Panagiotis Kavvadias

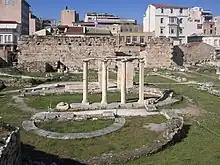
View of Hadrian's Library from the south, excavated in 1885–1886

On , a group of army officers known as the 'Military League' carried out the Goudi coup, which led to popular demonstrations against the political establishment and the resignation of the prime minister, Dimitrios Rallis. Kavvadias's subordinates launched their own so-called "mutiny of the ephors", angered by his style of leadership, which has since been described as both "authoritarian" and "tyrannical". Another source of opposition to Kavvadias within Greece was his support of the foreign schools of archaeology, which he was accused of privileging above the interests of native Greek archaeologists.